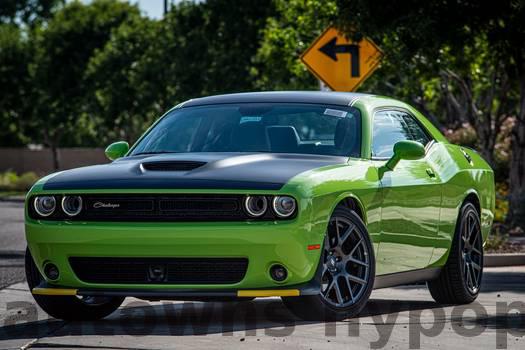
Label: Watermark